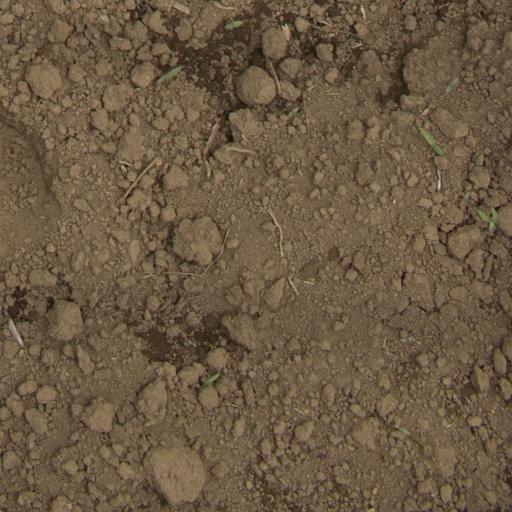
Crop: Jerusalem artichoke